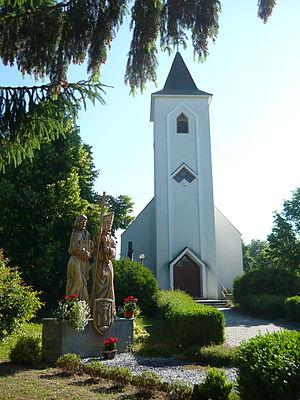
L’église Saints-Cyrille-et-Méthode de Velušovce (Slovaquie).Русский: Церковь Святых Кирилла и Мефодия в Велушовце (Словакия).Slovenčina: Kostol sv. Cyrila a Metoda vo Velušovciach (Slovensko).
Velušovce est un village de Slovaquie situé dans la région de Nitra.